Ailuropoda

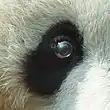
Giant panda eye

From Greek "cat" + "foot" (gen. sg.). Unlike most bears, giant pandas do not have round pupils, but instead have vertical slits, similar to those of cats. This has not only inspired the scientific name, but in Chinese the giant panda is called "large bear cat".